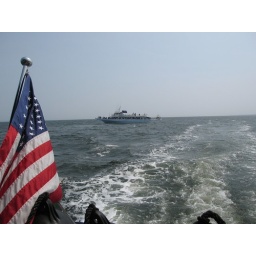
Honga coming around a party fishing boat off New Jersey coast